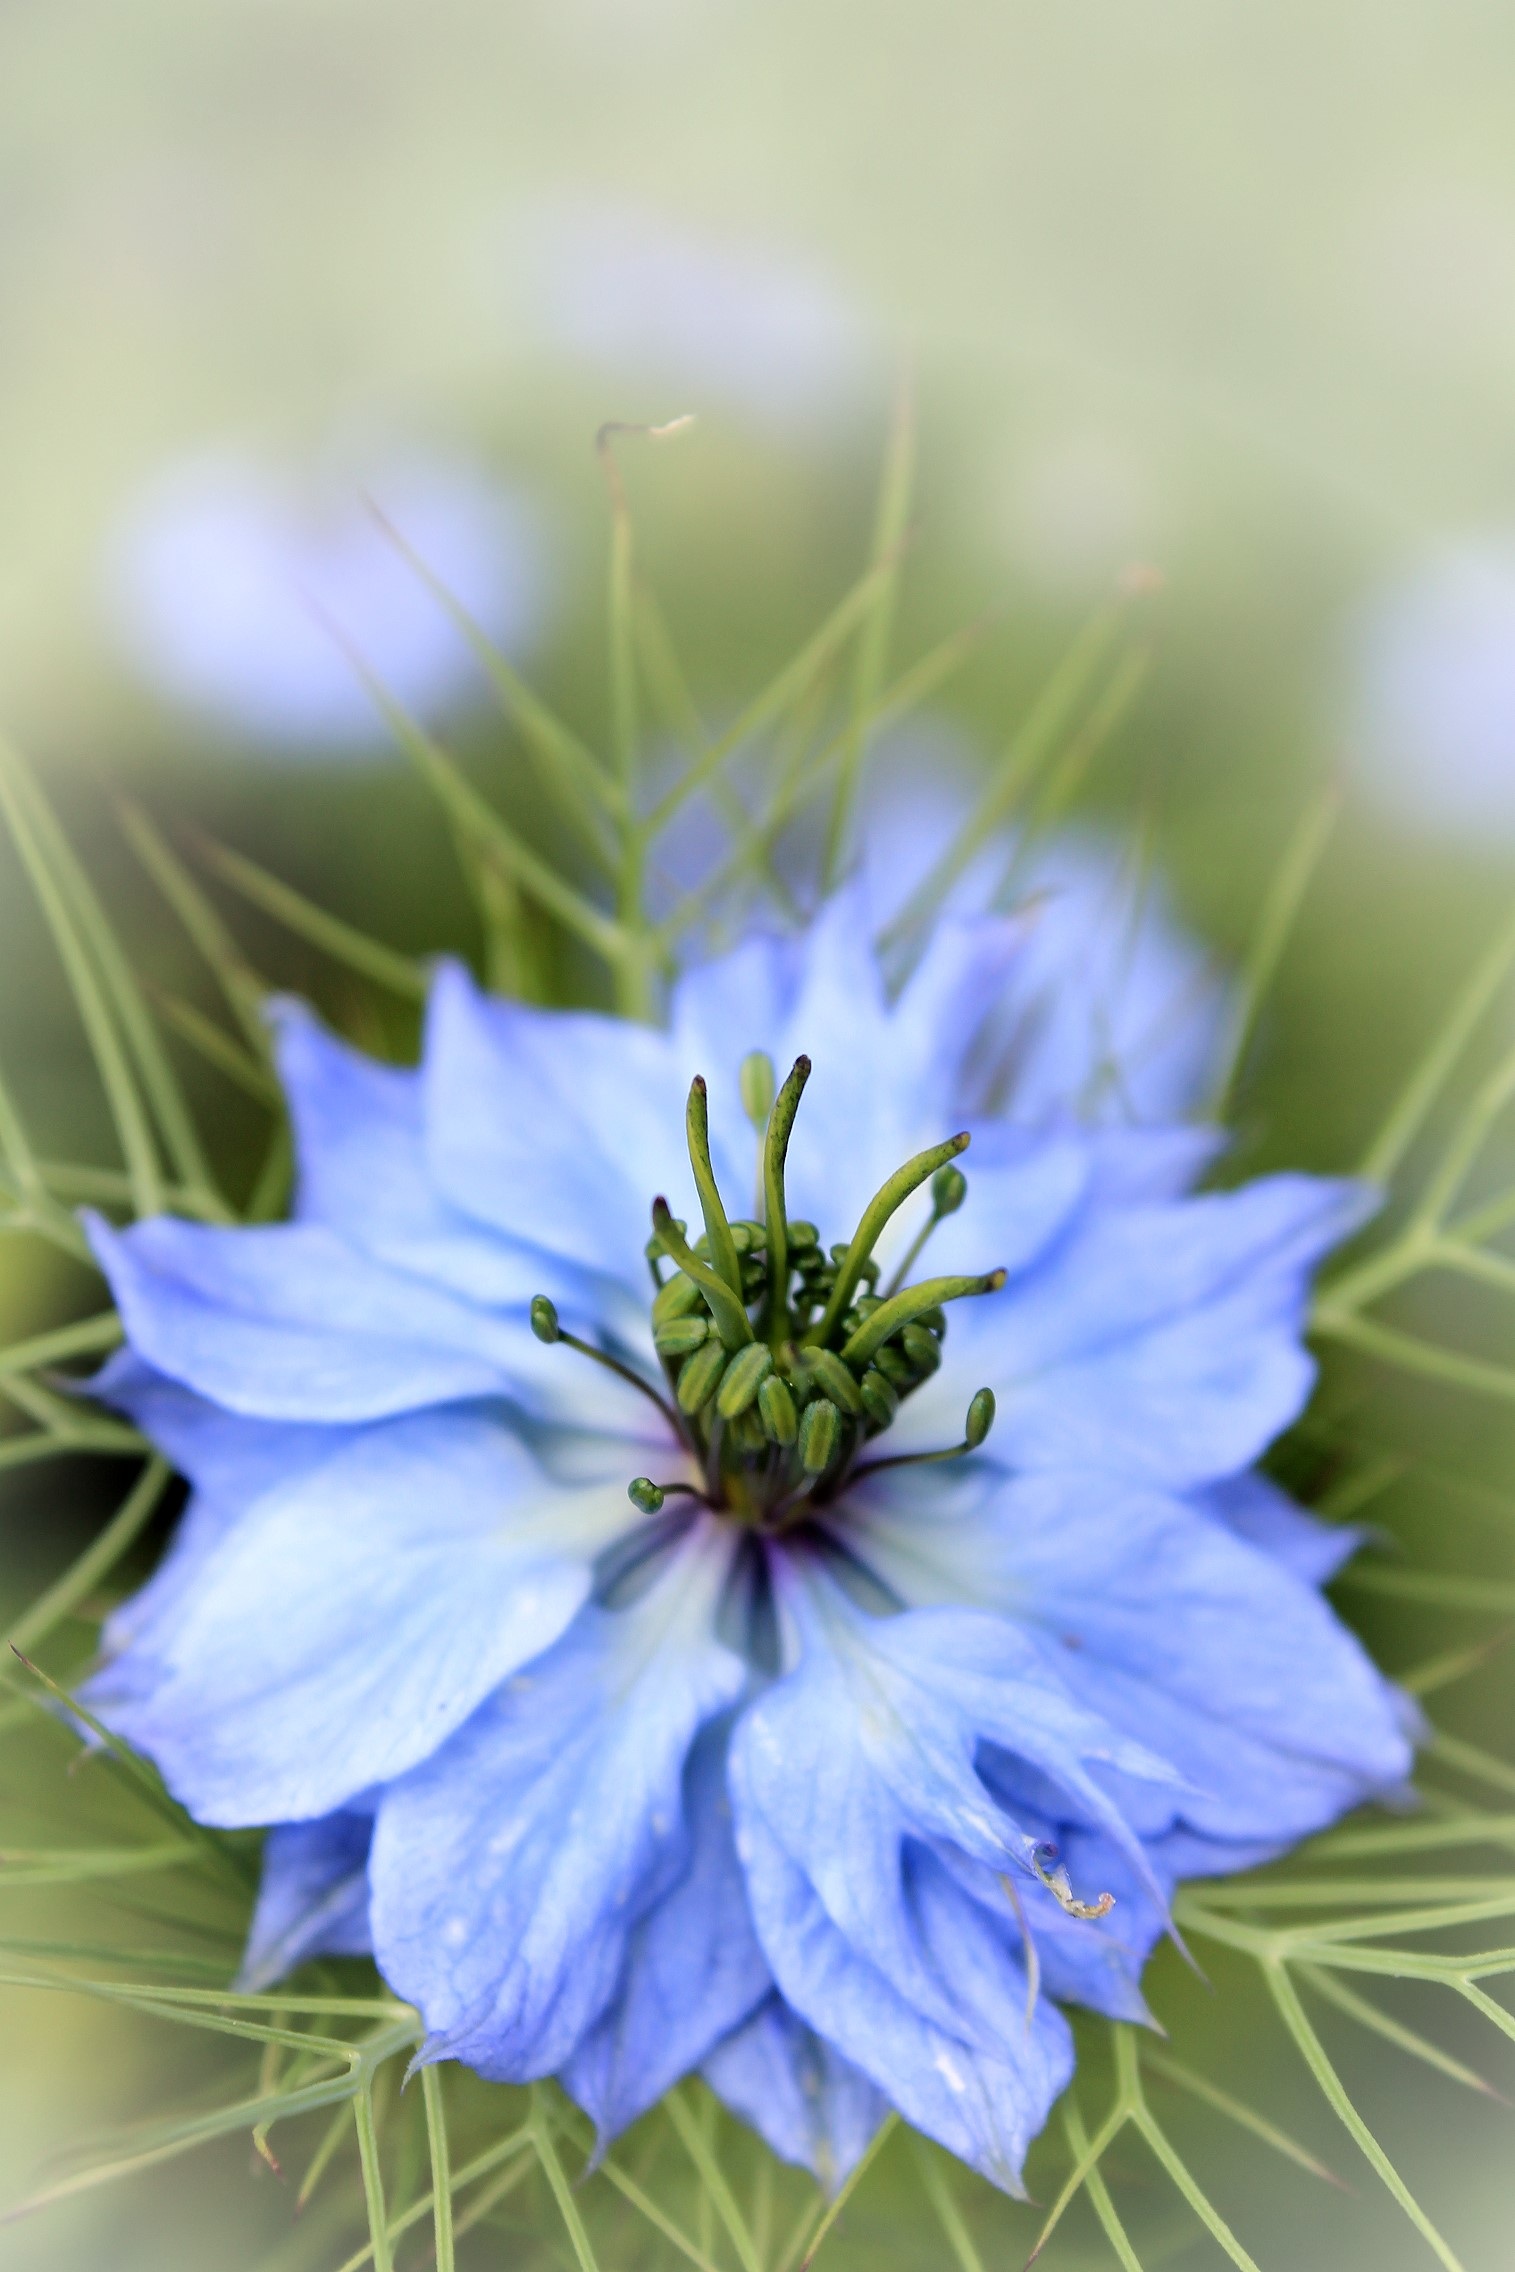
blossom, plant, flower, petal, food, produce, macro, blue, flora, wildflower, close up, macro photography, flowering plant, fennel flower, land plant